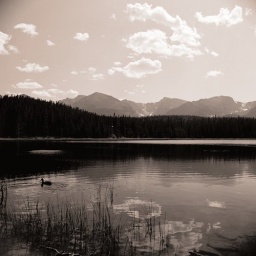
A few black &amp;amp; white (sepia toned in PS) shots from Bierstadt Lake.